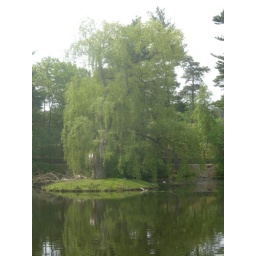
tree in lake